Atatürk Airport

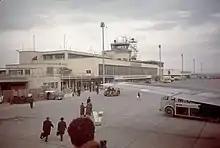
The original terminal at Yeşilköy in 1970

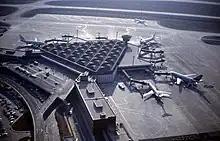
The former main terminal, inaugurated in 1983, which then served as the domestic section until 2019

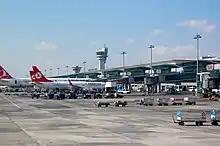
The now defunct main passenger terminal in 2013

Istanbul Atatürk Airport featured two passenger terminals linked to each other. The former domestic terminal is the older and smaller of the two terminals and exclusively handled domestic flights within Turkey. It featured its own check-in and airside facilities on the upper floor, with twelve departure gates equipped with jet bridges and five baggage claim belts on the ground level. The former international terminal was inaugurated in 2000 and used for all international flights. It featured a large main hall containing 8 check-in aisles and a wide range of airside facilities such as shops and restaurants, 34 gates equipped with jet bridges, and 7 bus-boarding stands. The arrivals floor had 11 baggage claim belts. In addition, there is a general aviation terminal to the northwest of the passenger terminals.